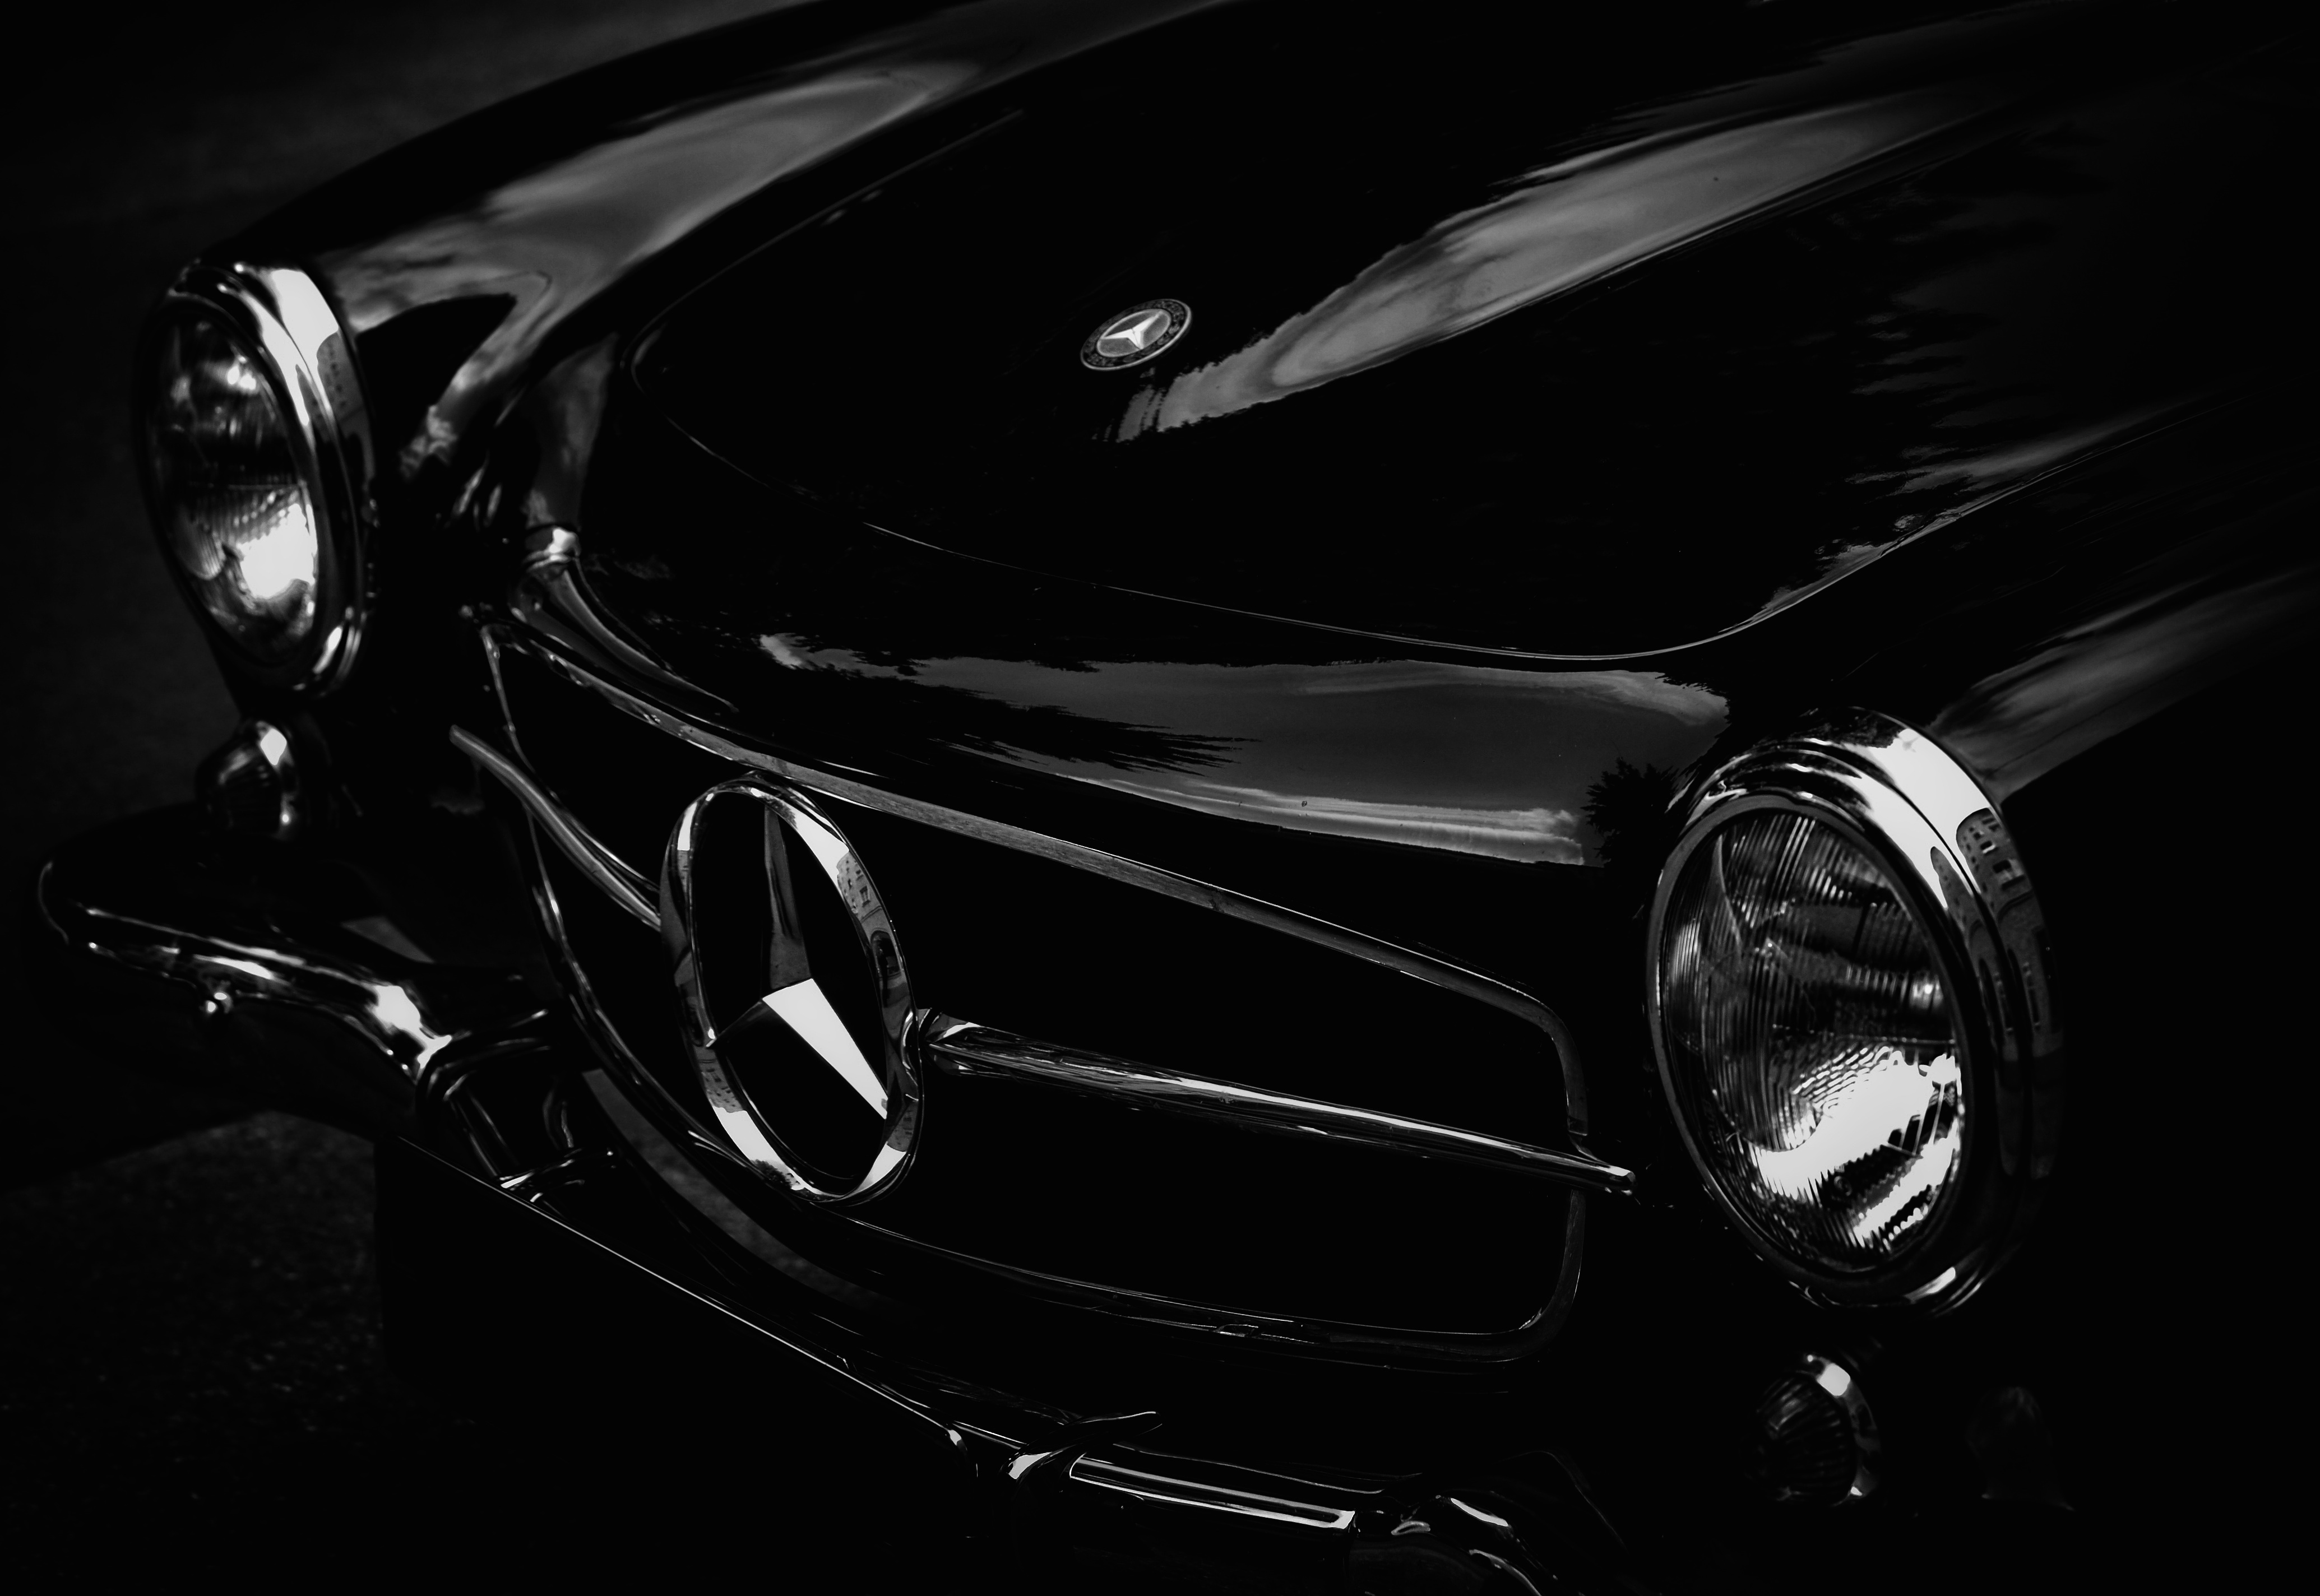
black and white, car, wheel, vehicle, black, monochrome, sports car, supercar, mercedes benz, concept car, land vehicle, monochrome photography, automobile make, automotive exterior, automotive design, performance car